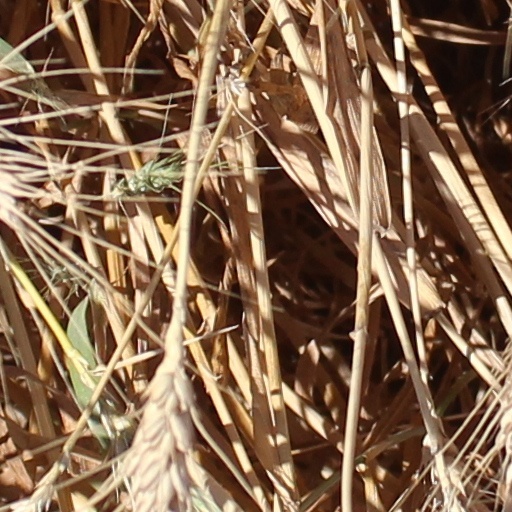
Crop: wheat